Battles of Emuckfaw and Enotachopo Creek

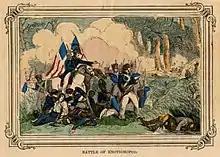
American officer rallying troops during the Battle of Enotachopo.

The battles of Emuckfaw and Enotachopo Creek (or Enotachopco Creek) were part of Andrew Jackson's campaign in the Creek War. They took place in January 1814, approximately northeast of Horseshoe Bend.